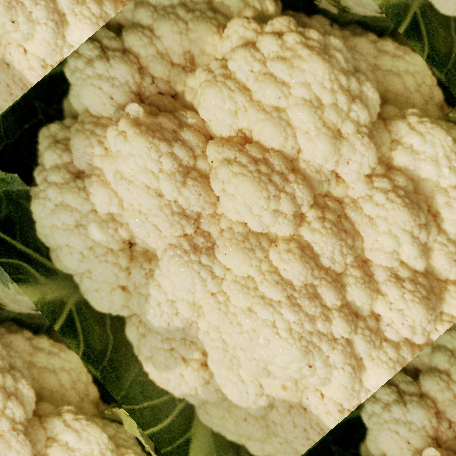
Label: Disease Free